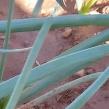
Crop: Onion
Condition: healthy-leaf